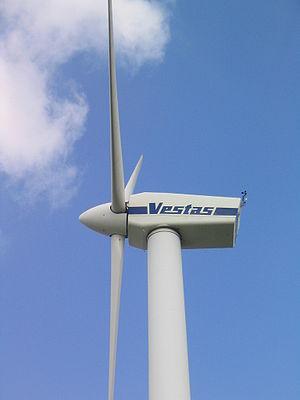
Vestas Wind Systems A/S, communément appelée Vestas, est une entreprise danoise fabricant d'éoliennes. Elle est cotée à la bourse de Copenhague sous la référence VWS.CO. Vestas a installé plus de 59 909 machines à travers le monde et a réalisé en 2017 un chiffre d'affaires de presque 10 milliards d'euros.